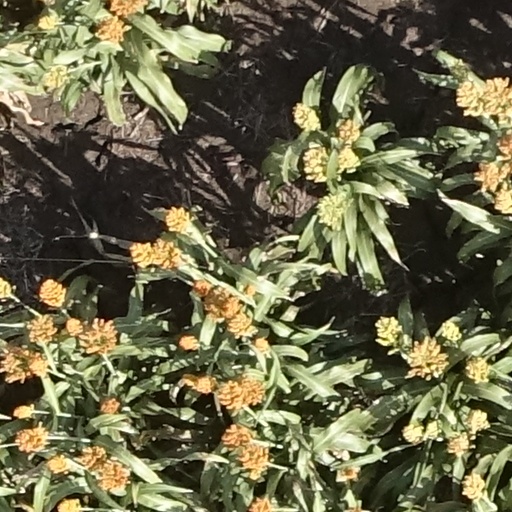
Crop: sorghum